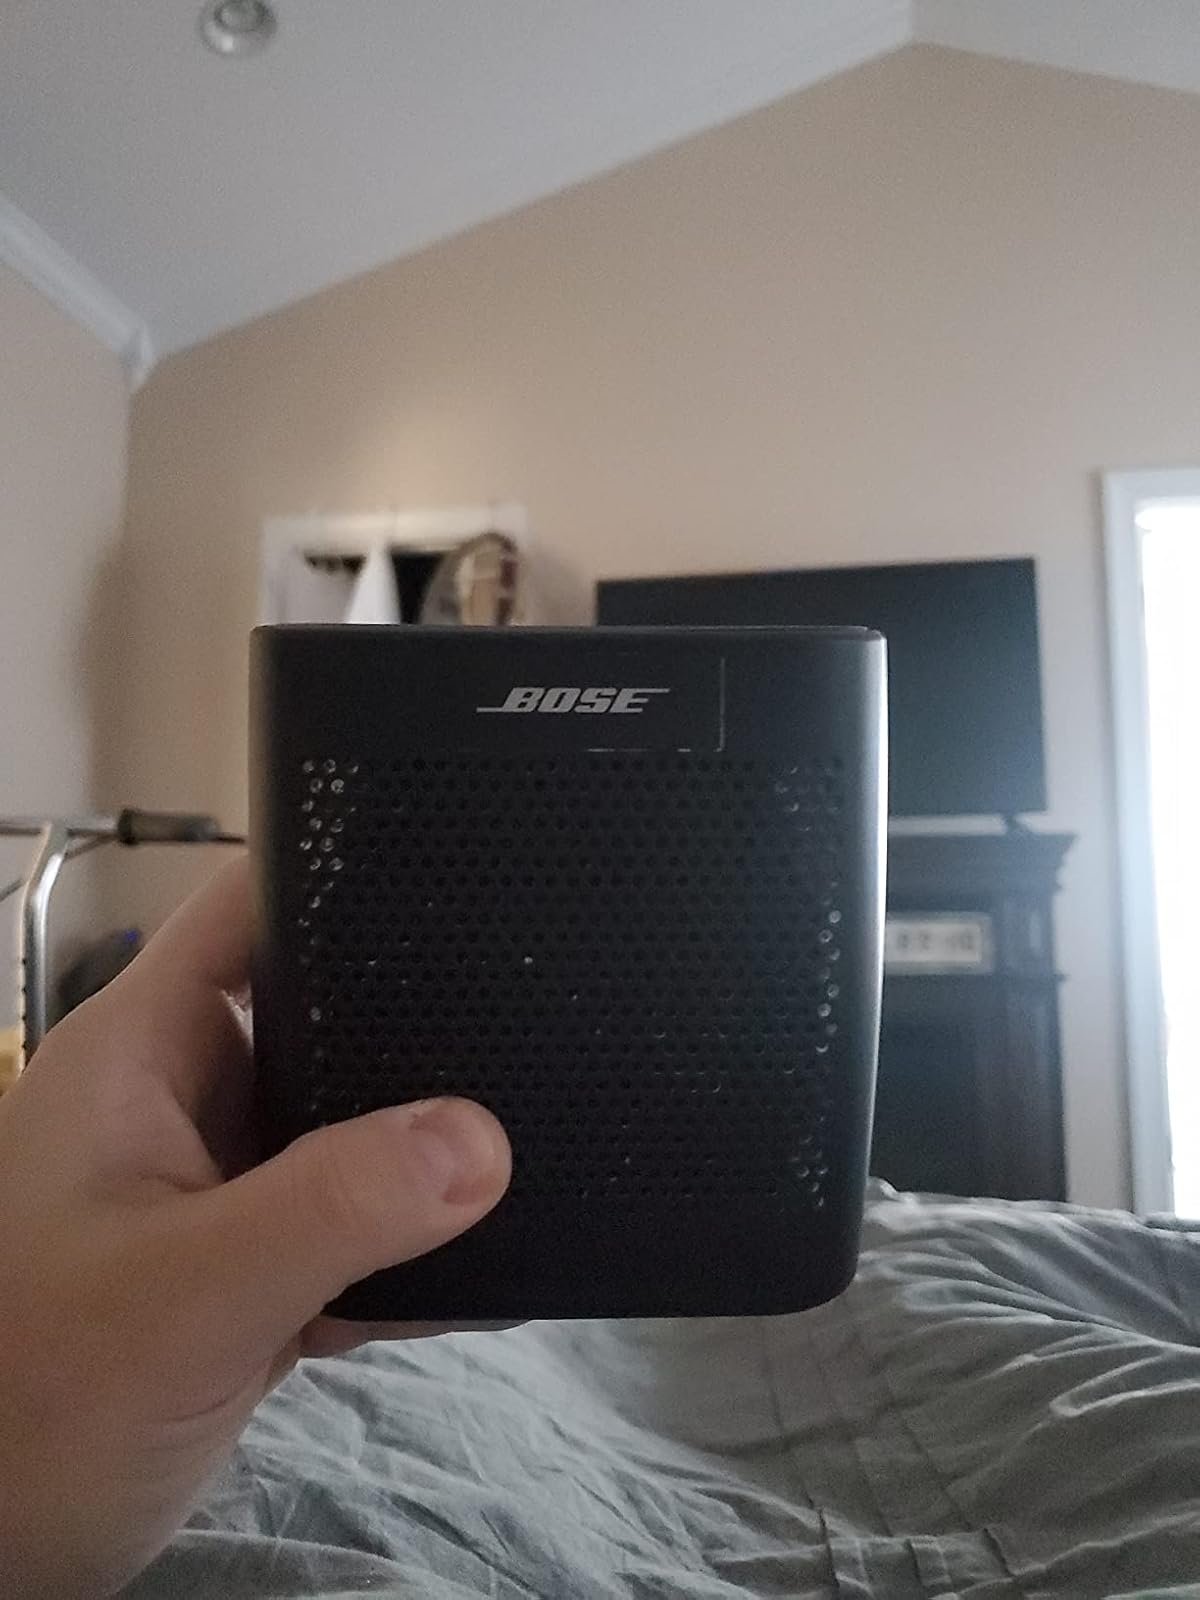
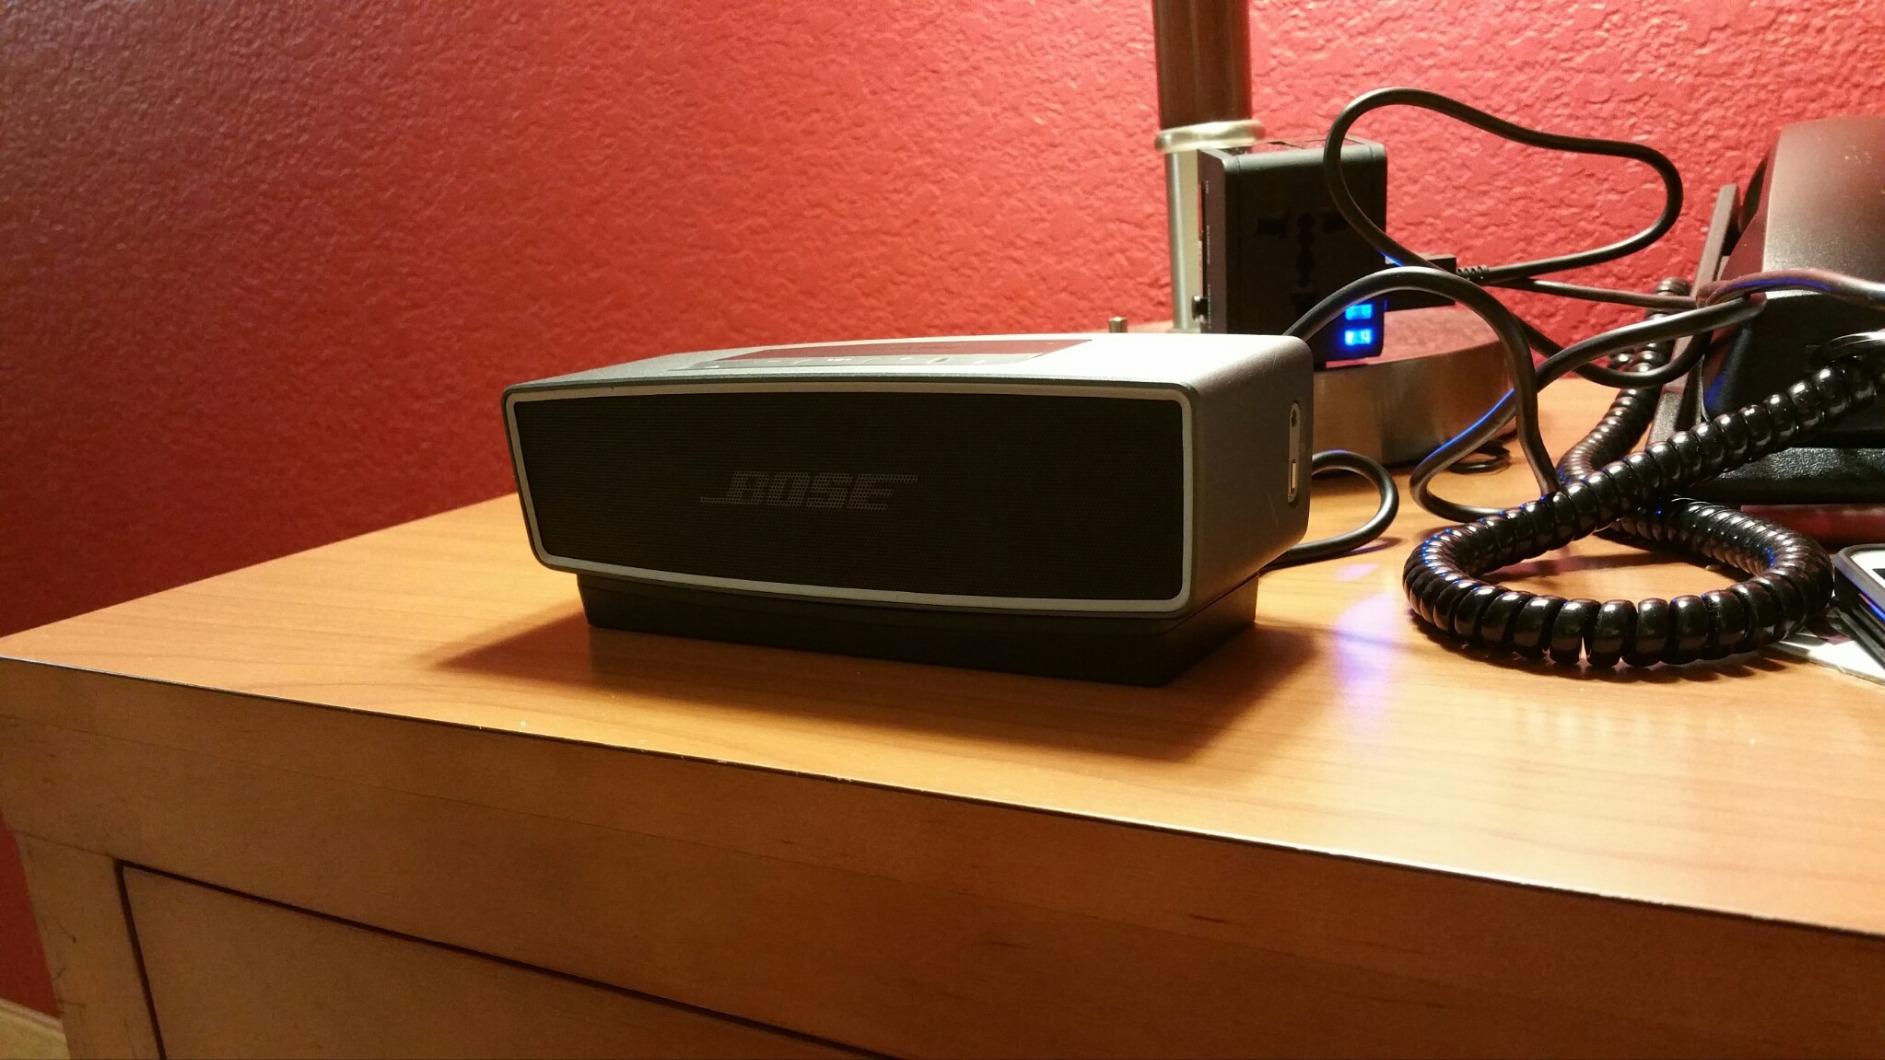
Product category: speaker
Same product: no